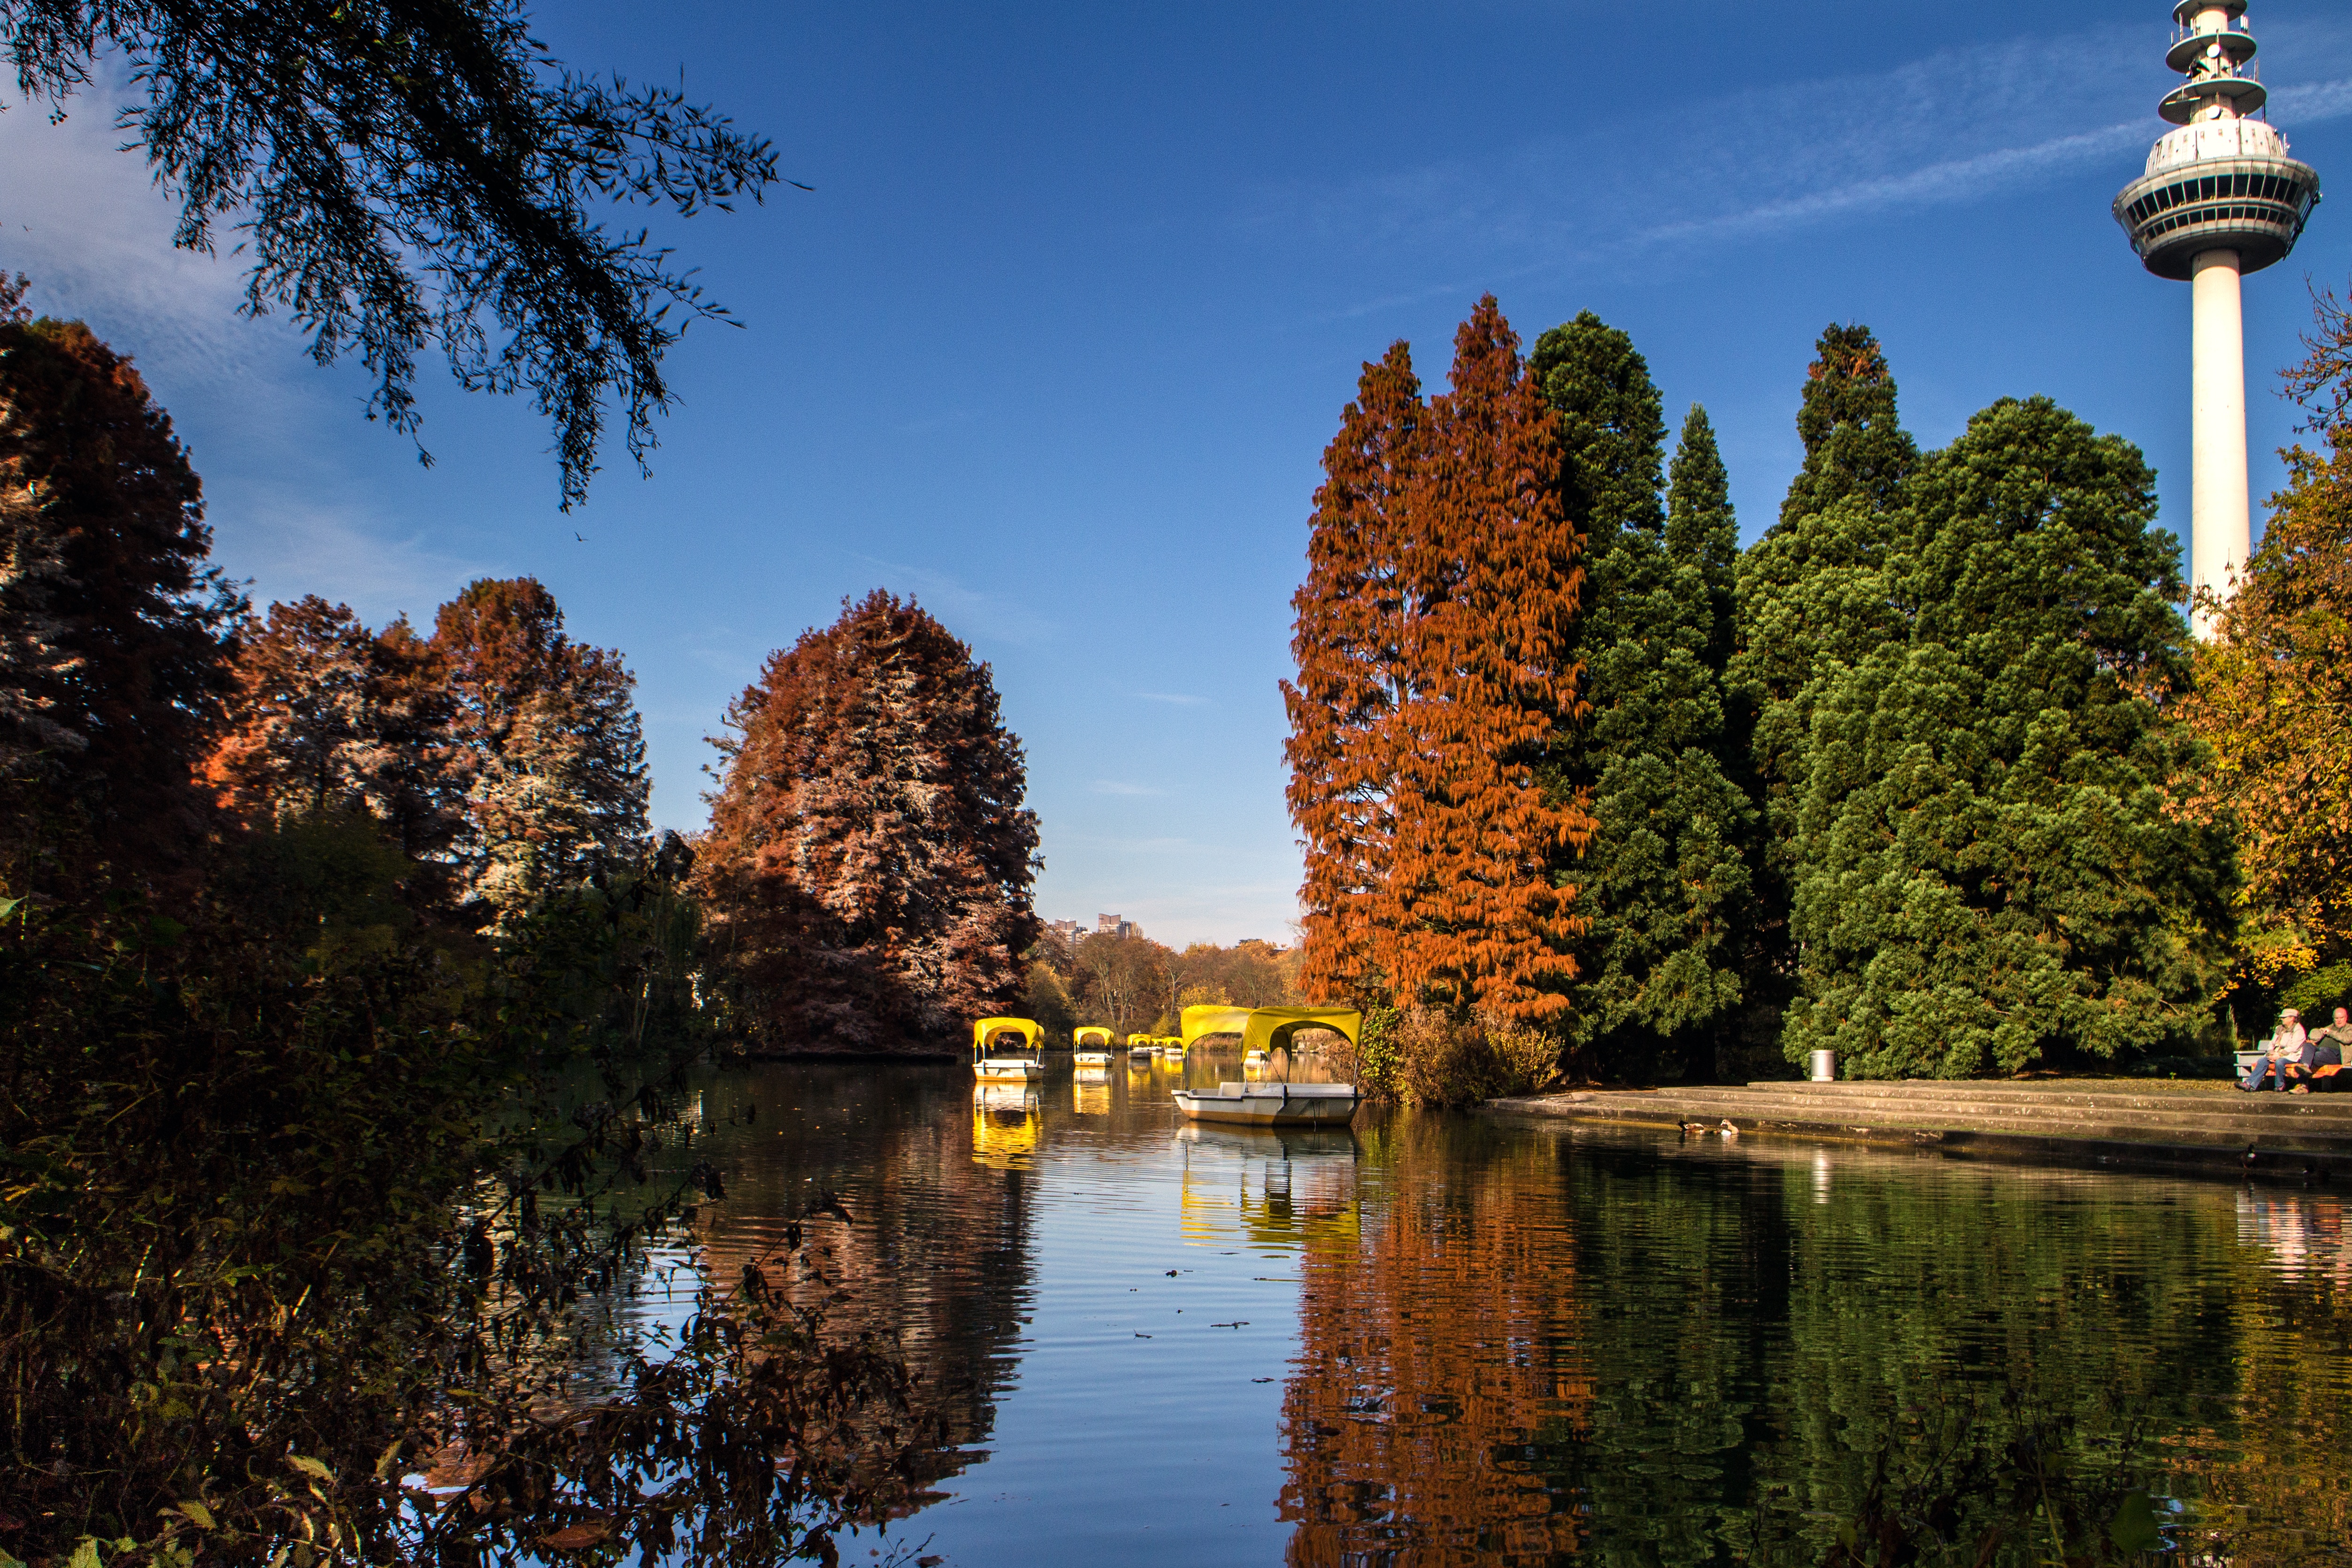
landscape, tree, water, nature, forest, morning, leaf, lake, river, evening, reflection, autumn, park, colorful, season, waterway, fall color, fall foliage, colorful leaves, woody plant